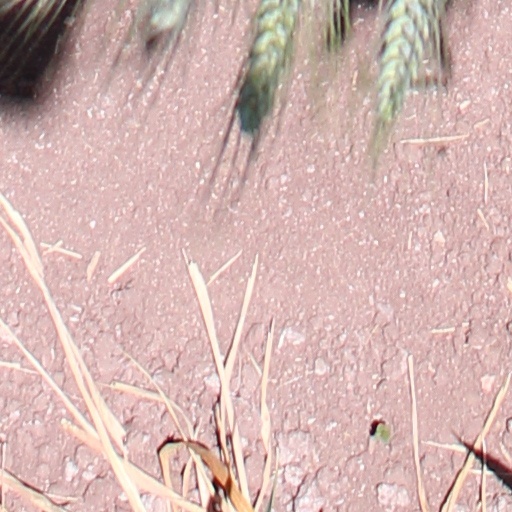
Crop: wheat